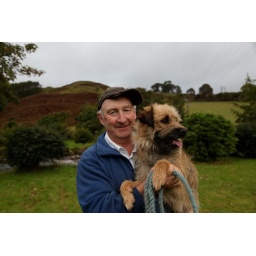
Colin Firth and his dog Bob at their house in Scotland.